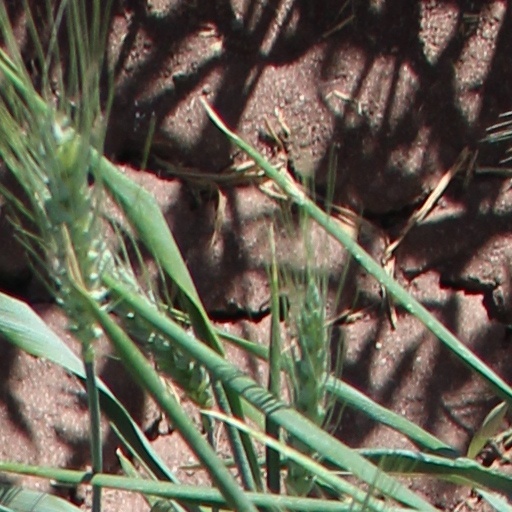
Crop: wheat